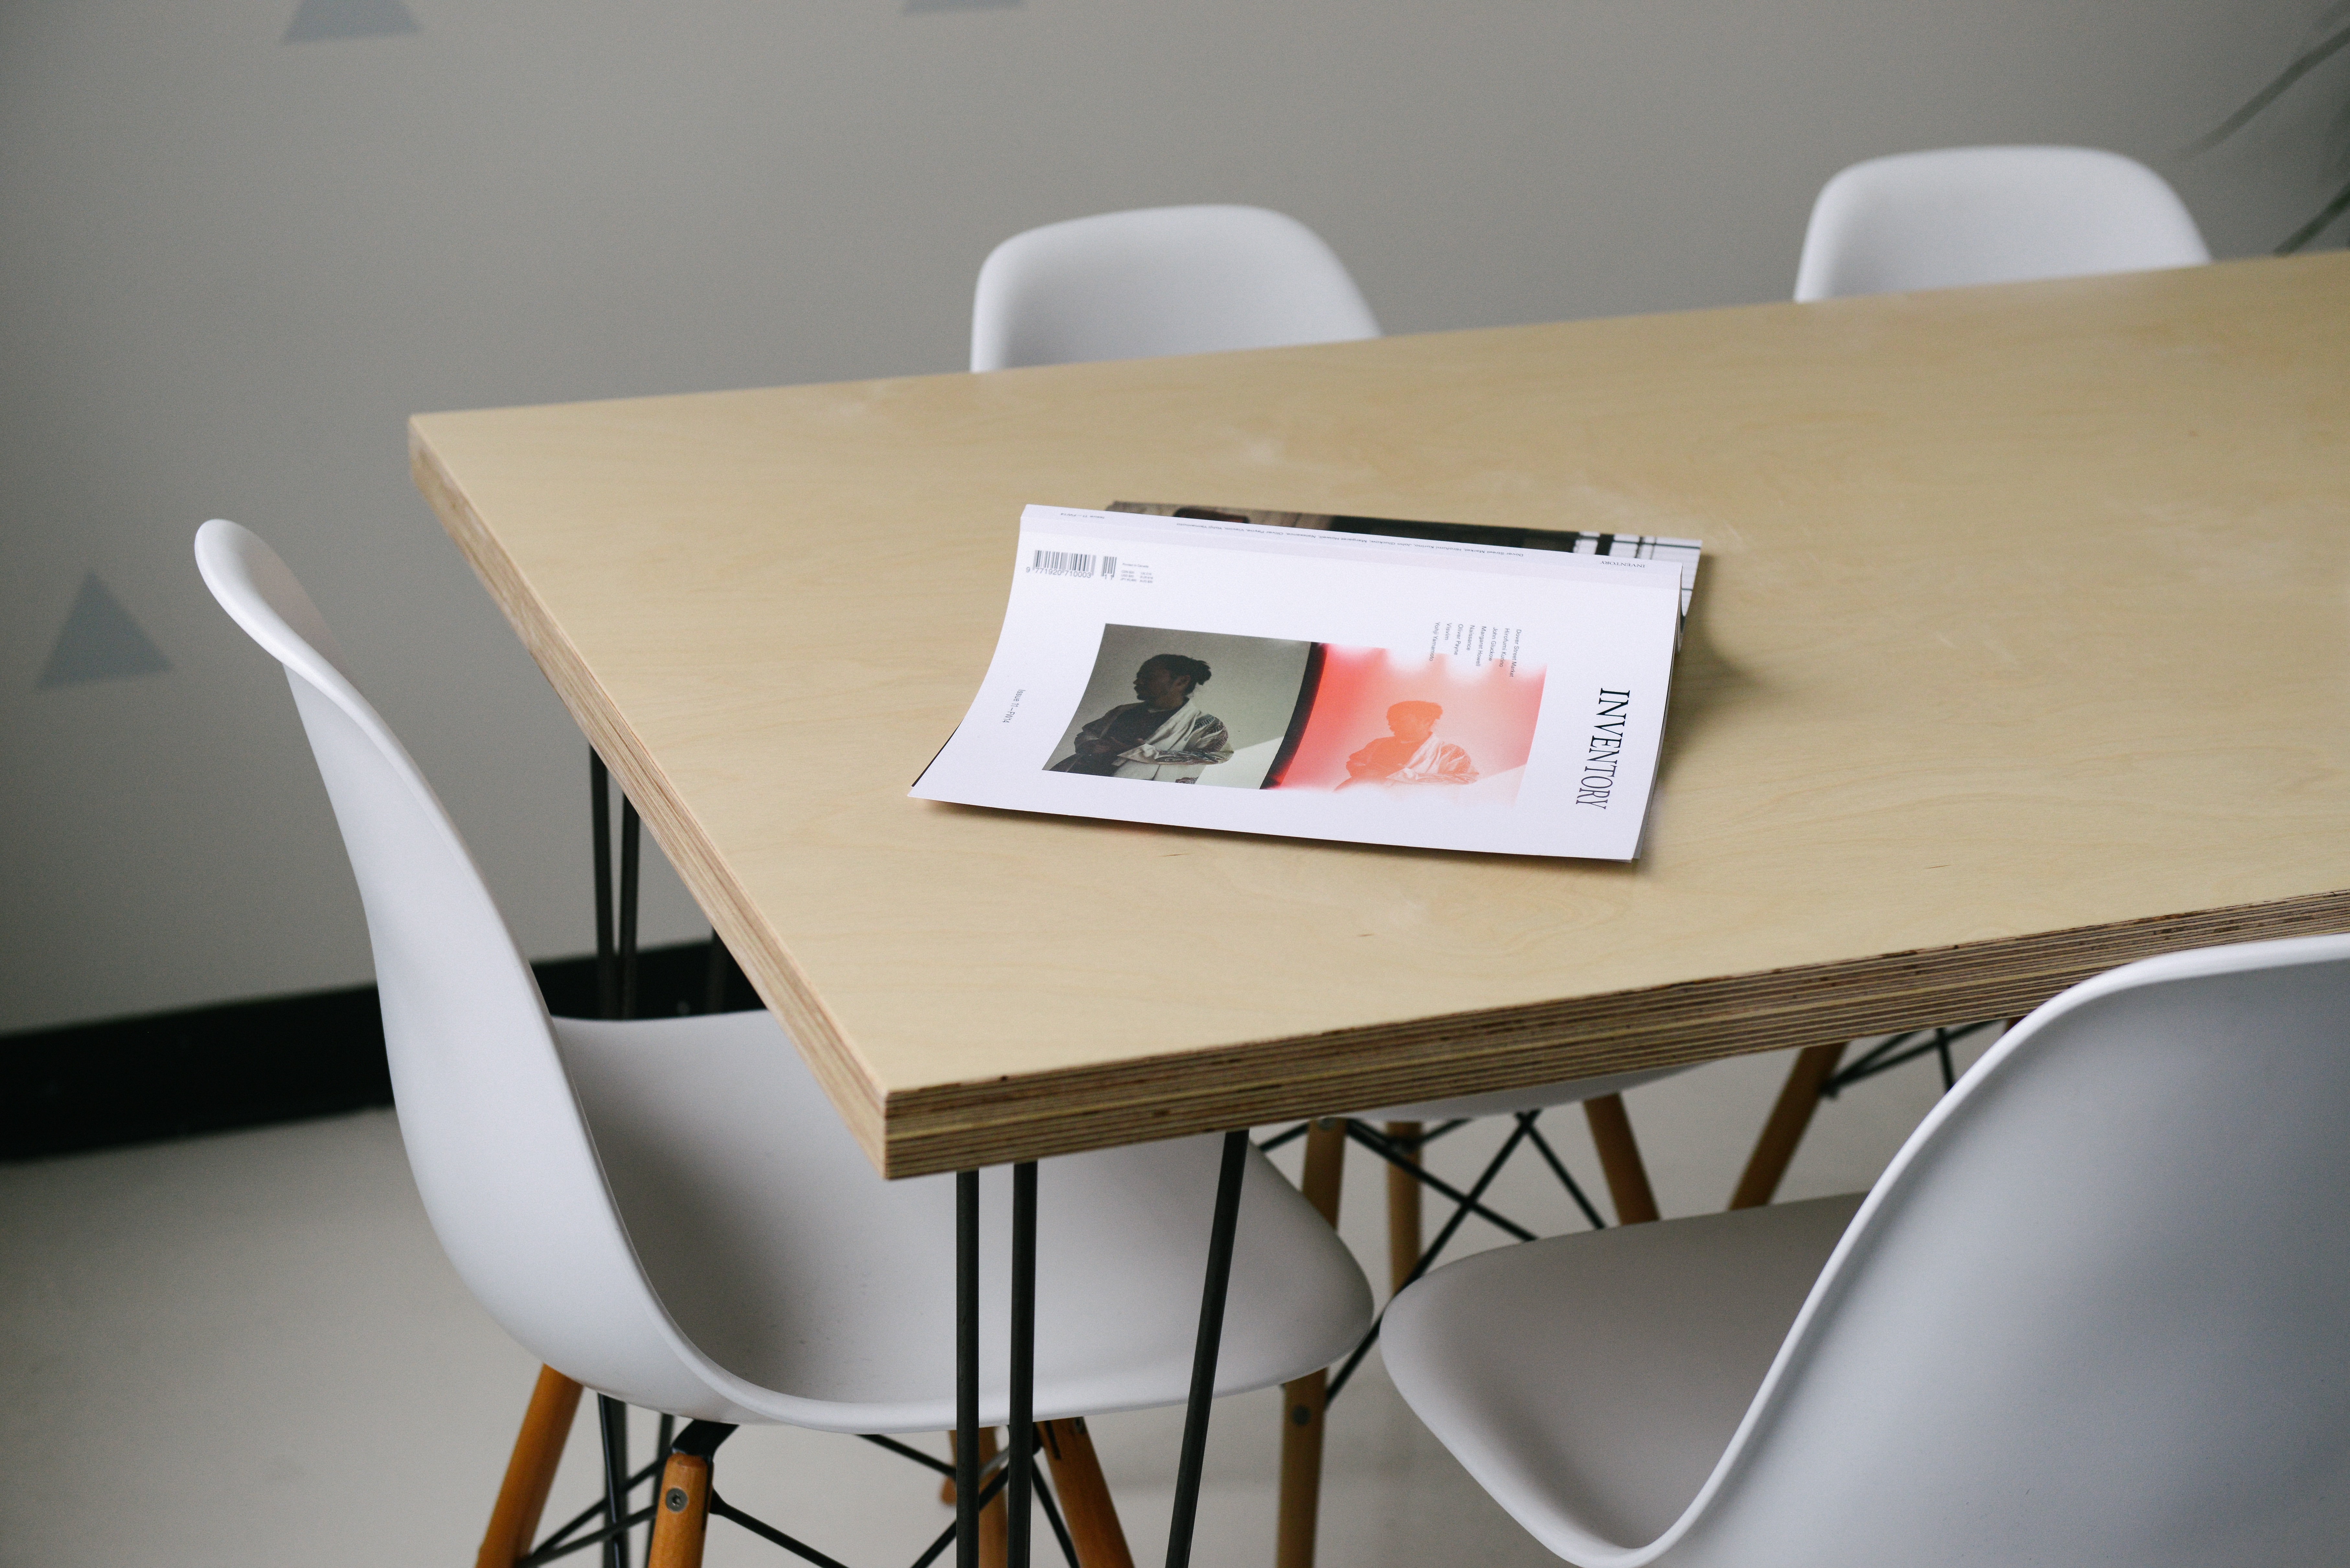
desk, table, white, chair, seat, office, shelf, furniture, room, interior design, design